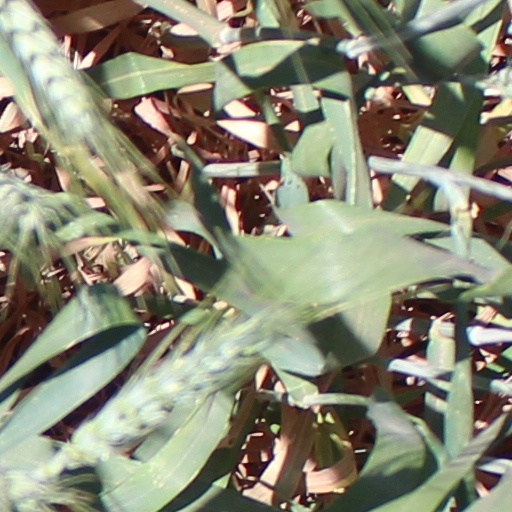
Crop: wheat